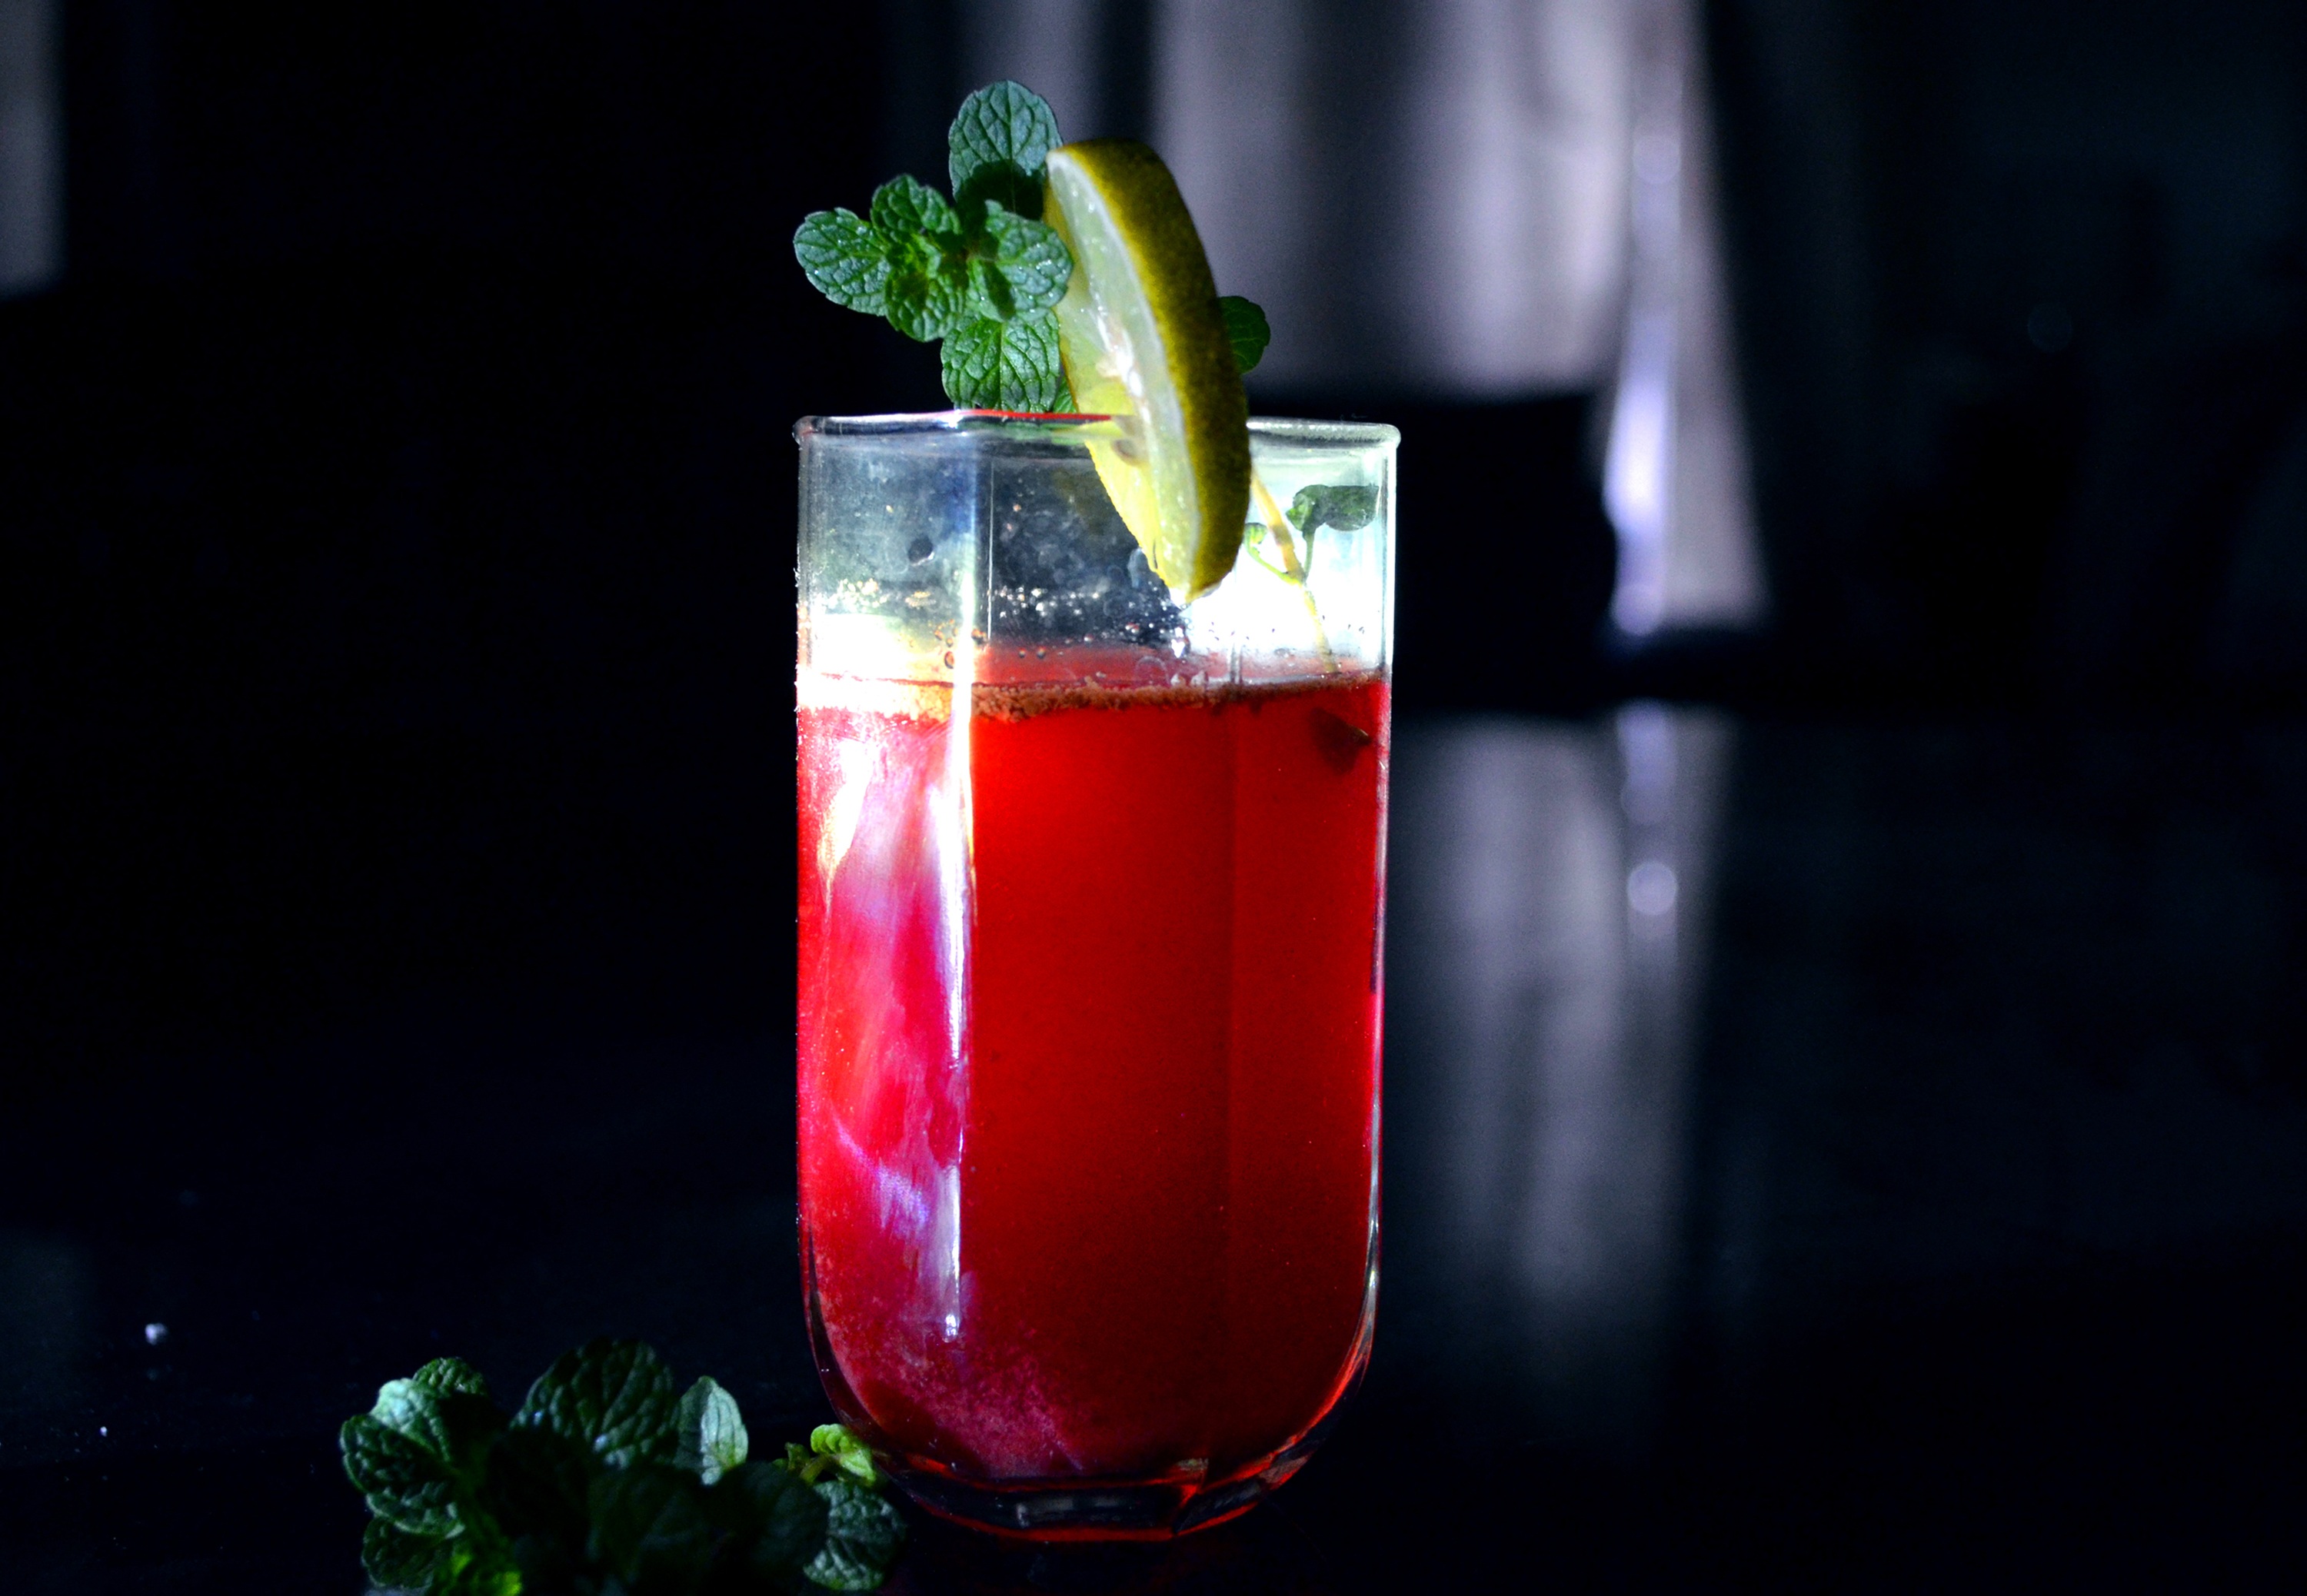
apple, glass, fresh, drink, health, cocktail, mojito, juice, liqueur, alcoholic beverage, singapore sling, distilled beverage, non alcoholic beverage, mai tai